Allen Iverson

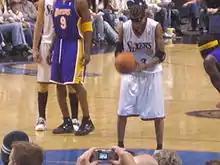
Iverson shoots a free throw against the Los Angeles Lakers in November 2005

Prior to the start of 2003–04 season, Iverson signed a 4-year, $76.7 million contract extension which would begin in the 2005-06 and last through the 2008-09 season.